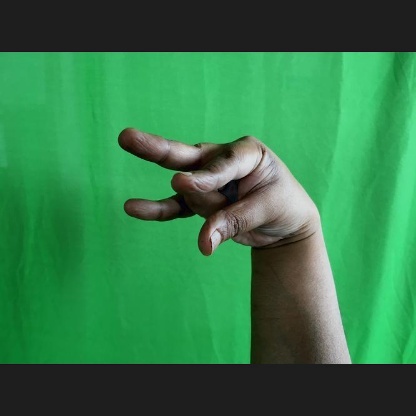
Mudra: Kangulam